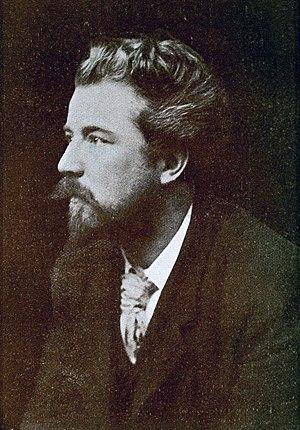
William Sharp est un écrivain écossais. À partir de 1893, il écrivit aussi sous le nom de Fiona MacLeod, un pseudonyme gardé presque secret durant sa vie. Il édita aussi la poésie d'Ossian, Walter Scott, Matthew Arnold, Algernon Swinburne et Eugene Lee-Hamilton.